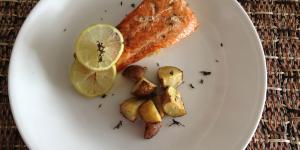
salmon al horno con patatas